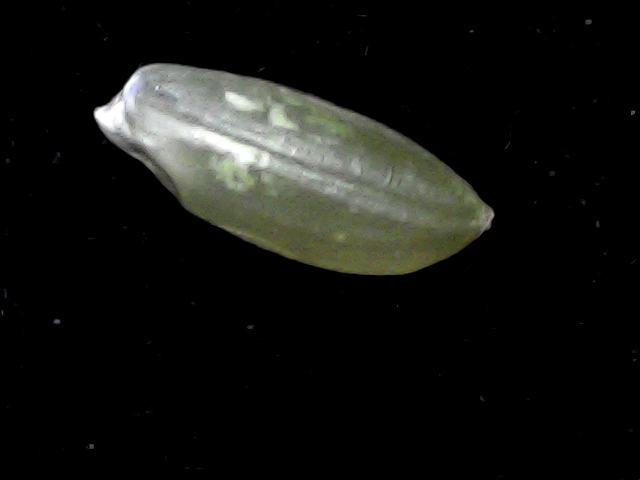
Rice variety: BD39